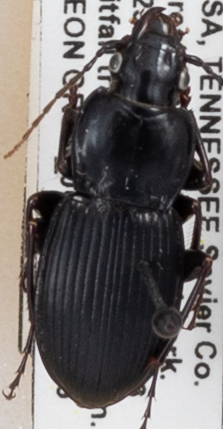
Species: Cyclotrachelus sigillatus
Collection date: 2022-08-16
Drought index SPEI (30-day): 1.01
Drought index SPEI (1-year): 0.938
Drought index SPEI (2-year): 2.09